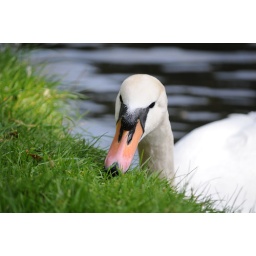
got some duck and swan food on monday gave some to this swan on the bridgewater canal in thelwall cheshire